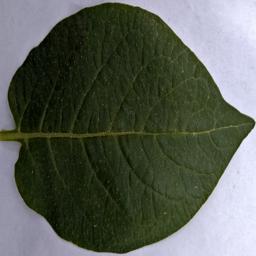
Label: Potato___Healthy